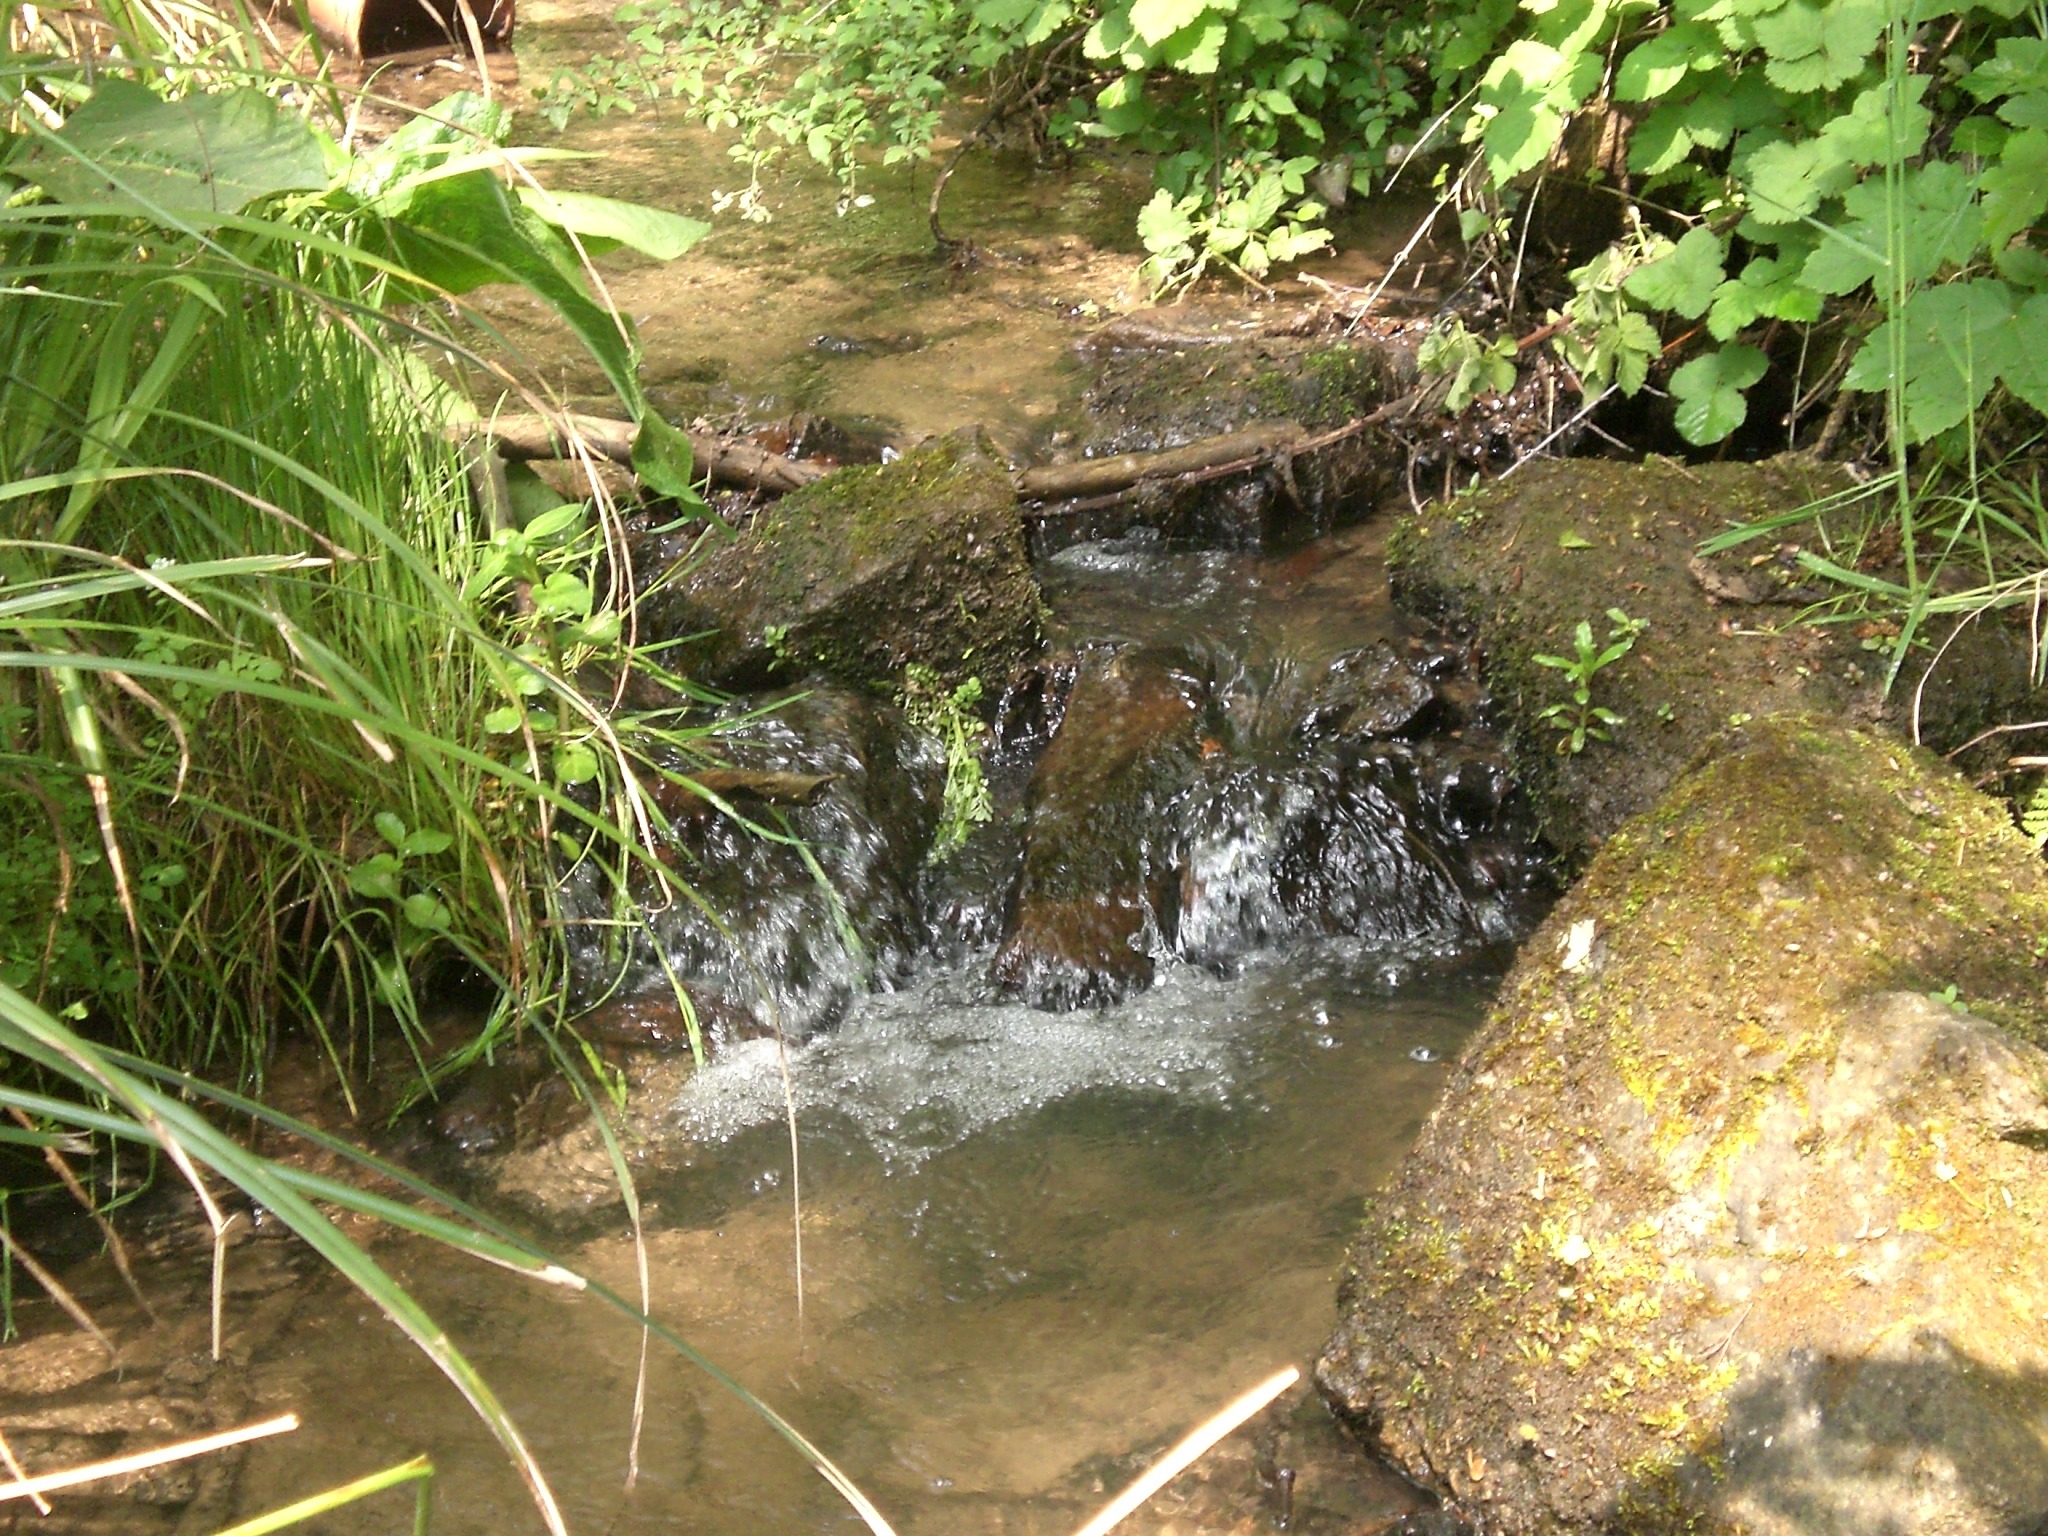
water, river, pond, wildlife, clear, stream, jungle, body of water, rainforest, wetland, bach, habitat, water feature, watercourse, murmur, fish pond